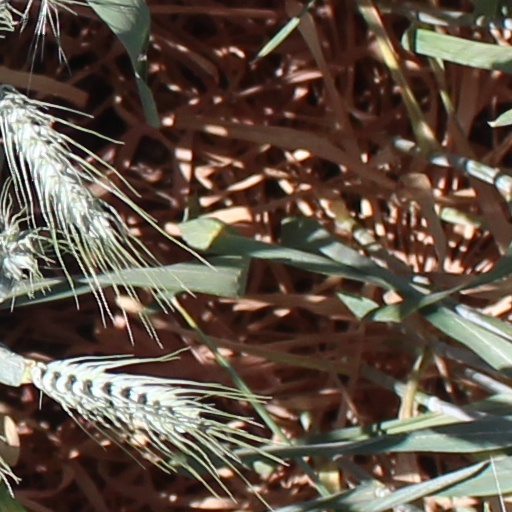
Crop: wheat